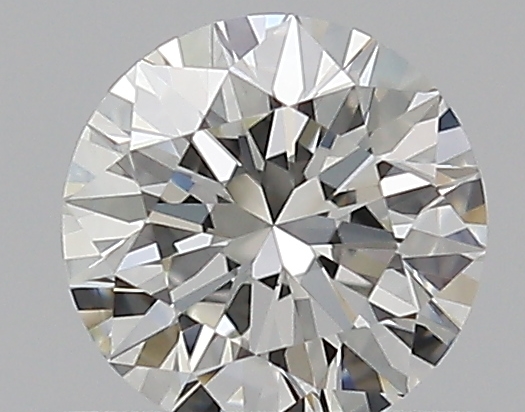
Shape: round
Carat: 0.5
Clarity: VVS2
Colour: H
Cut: EX
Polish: EX
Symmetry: EX
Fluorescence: ST
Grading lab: GIA
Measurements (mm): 5.06 x 5.09 x 3.16